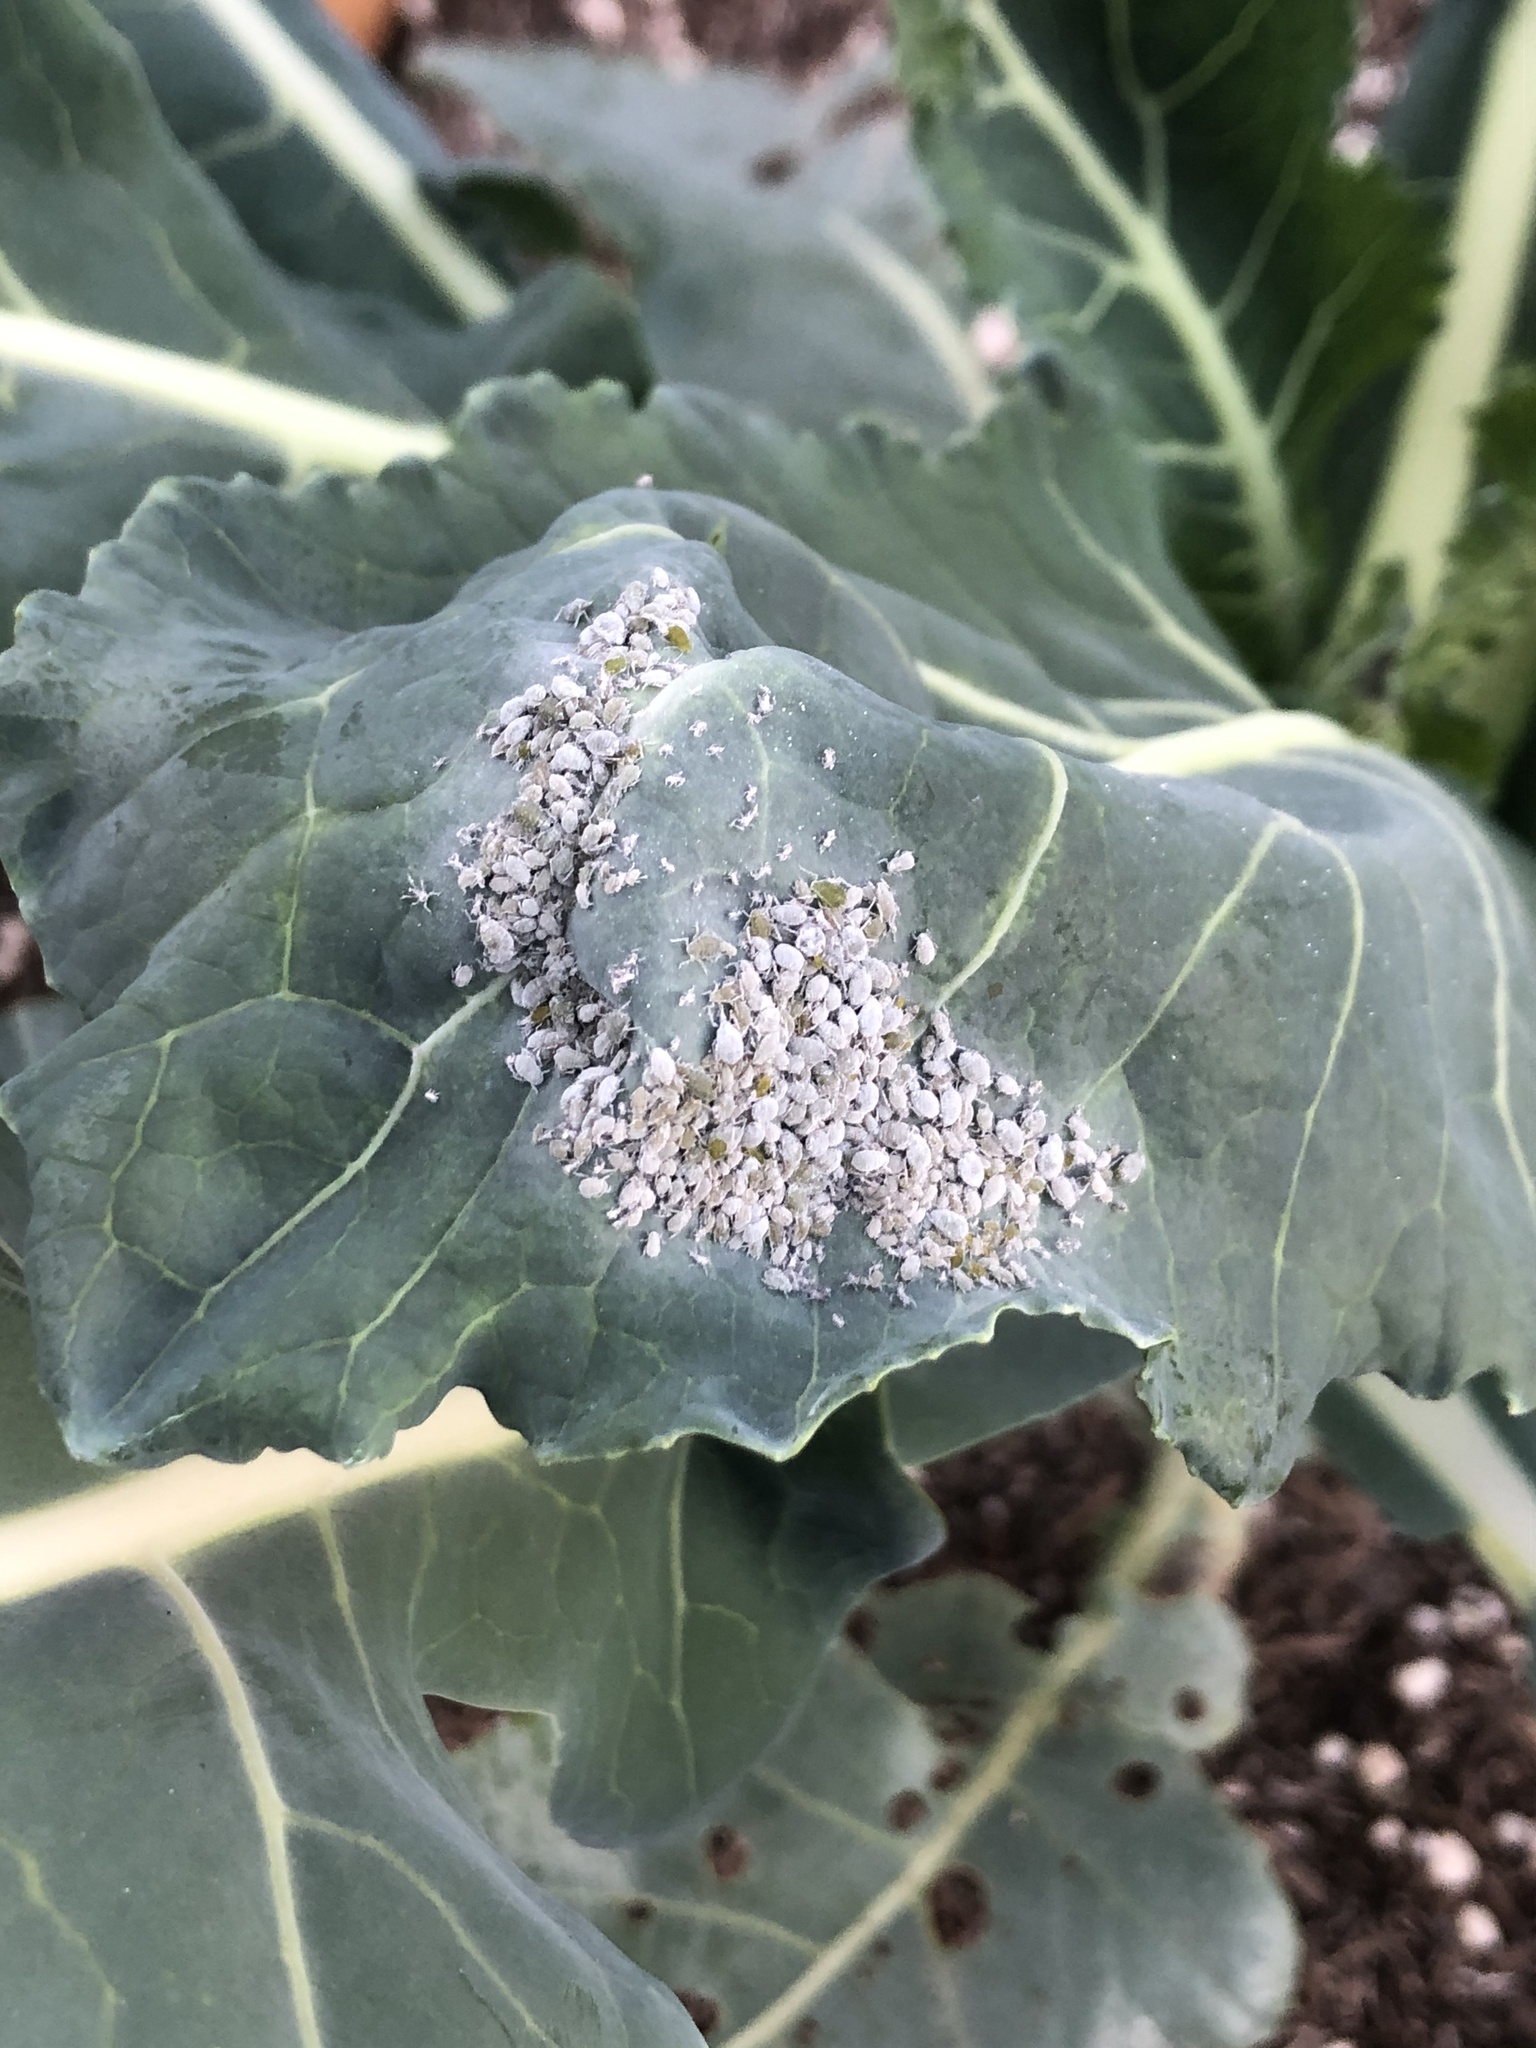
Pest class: cabbage_aphid